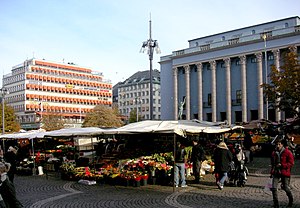
Stockholm / Seværdigheder
Hötorget
Denne artikel omhandler Sveriges hovedstad. For andre betydninger af Stockholm, se Stockholm.